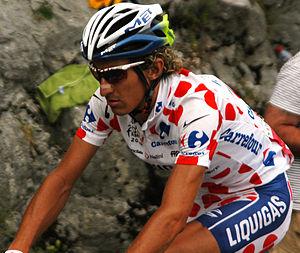
Le Tour de France 2009 est la 96ᵉ édition du Tour de France cycliste. Il s'est déroulé du 4 au 26 juillet 2009. La course d'une distance totale de 3 459 kilomètres, fait partie du calendrier mondial de l'UCI 2009.
Franco Pellizotti est un coureur cycliste italien. Professionnel de 2001 à 2018, il s'est notamment illustré en montagne et a été champion d'Italie sur route en 2012. Il a été suspendu entre 2010 et 2012 pour violation de règlement antidopage. Il devient directeur sportif de l'équipe Bahrain-Merida en 2019.